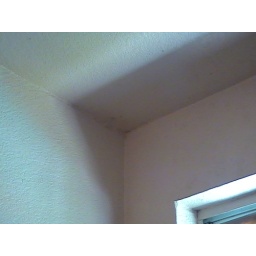
Mildew/Mold on ceiling- wall near bathroom window